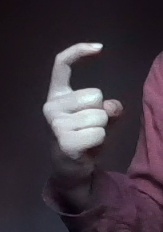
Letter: ra